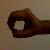
The image shows a hand gesture representing the number 0 in Indian Sign Language.